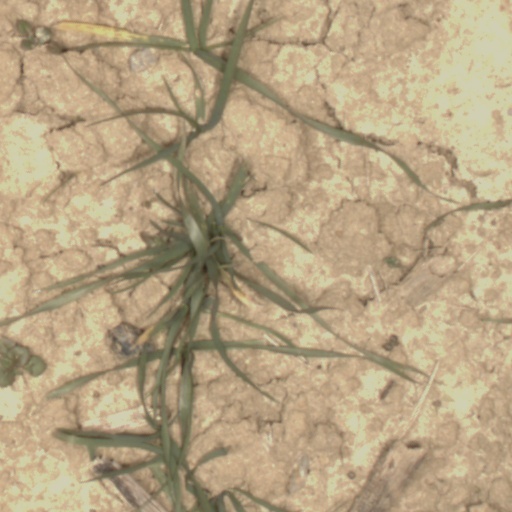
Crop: wheat